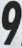
Number: 9